Presidency of William McKinley

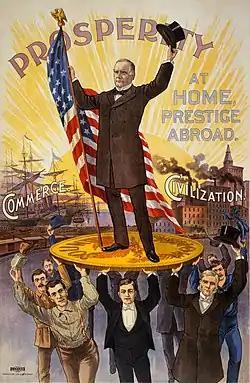
1900 reelection poster celebrates McKinley standing tall on the gold standard with support from soldiers, sailors, businessmen, factory workers and professionals.

After the 1896 election, McKinley indicated that he would call special session of Congress to address the tariff, and Congressman Dingley began hearings on the bill in December 1896, during the lame duck period of Cleveland's presidency. While Democrats tended to oppose high tariffs, arguing that they hurt consumers by raising prices, McKinley and other leading Republicans viewed high tariffs as essential to the protection of American businesses against foreign competition. Additionally, the tariff provided nearly half of the government's revenue, and a rate increase could help put an end to the deficits that the government had experienced in the midst of the Panic of 1893. Before taking office, McKinley also authorized Senator Edward O. Wolcott of Colorado to travel to Europe to discuss the possibility of an international bimetallic agreement. International bimetallism represented a middle course between proponents of free silver and those who favored a gold standard.